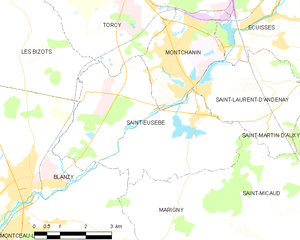
Carte des communes françaises